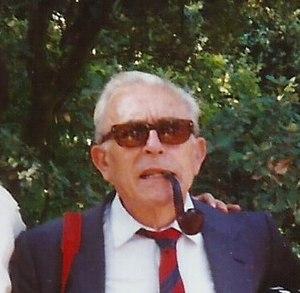
Jacques Faizant, le célèbre dessinateur du Figaro en 1991
Jacques Faizant, né le 30 octobre 1918 à Laroquebrou et mort le 14 janvier 2006 à Suresnes, est un dessinateur de presse français, célèbre éditorialiste du Figaro, collaborateur de divers supports de presse tels que Carrefour, La Vie catholique, Bonjour dimanche, La Voix du Nord, Le Dauphiné libéré, Les Dernières Nouvelles d'Alsace, Jours de France, Paris Match et Le Point.